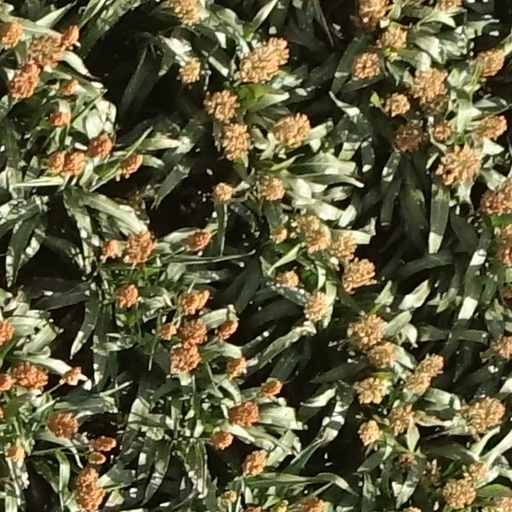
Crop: sorghum